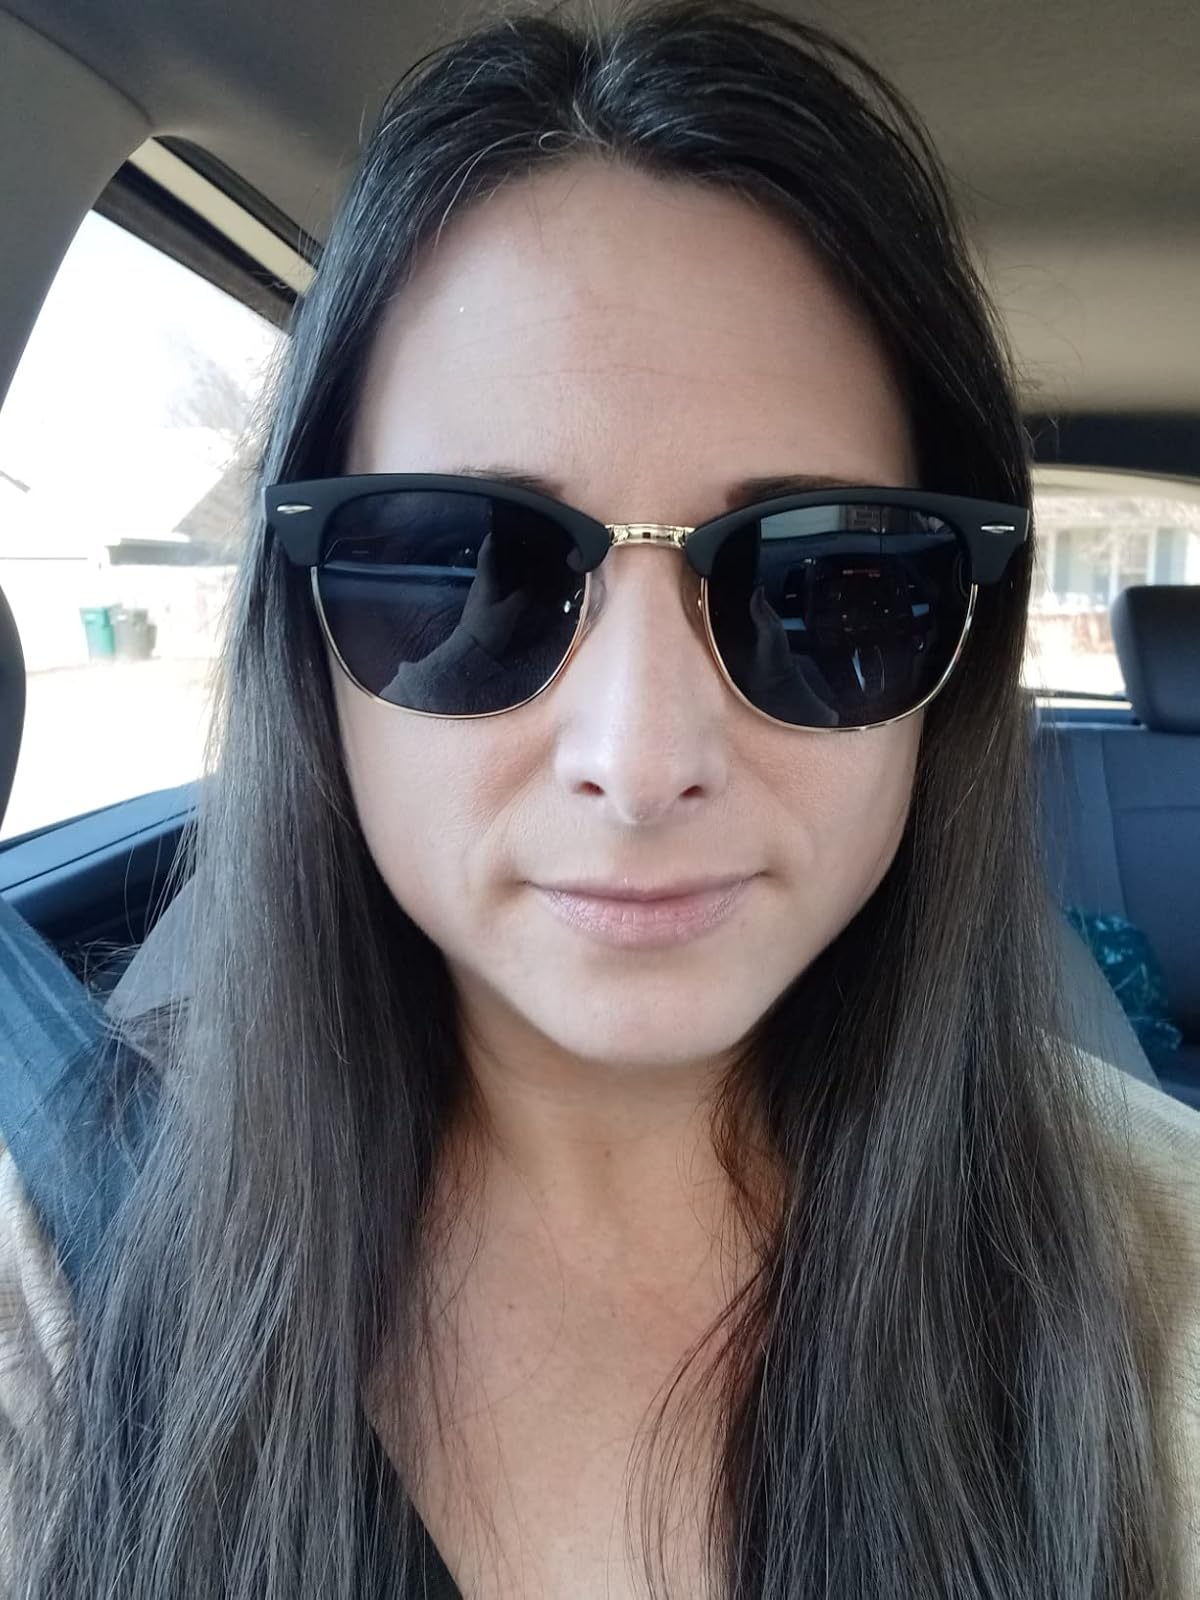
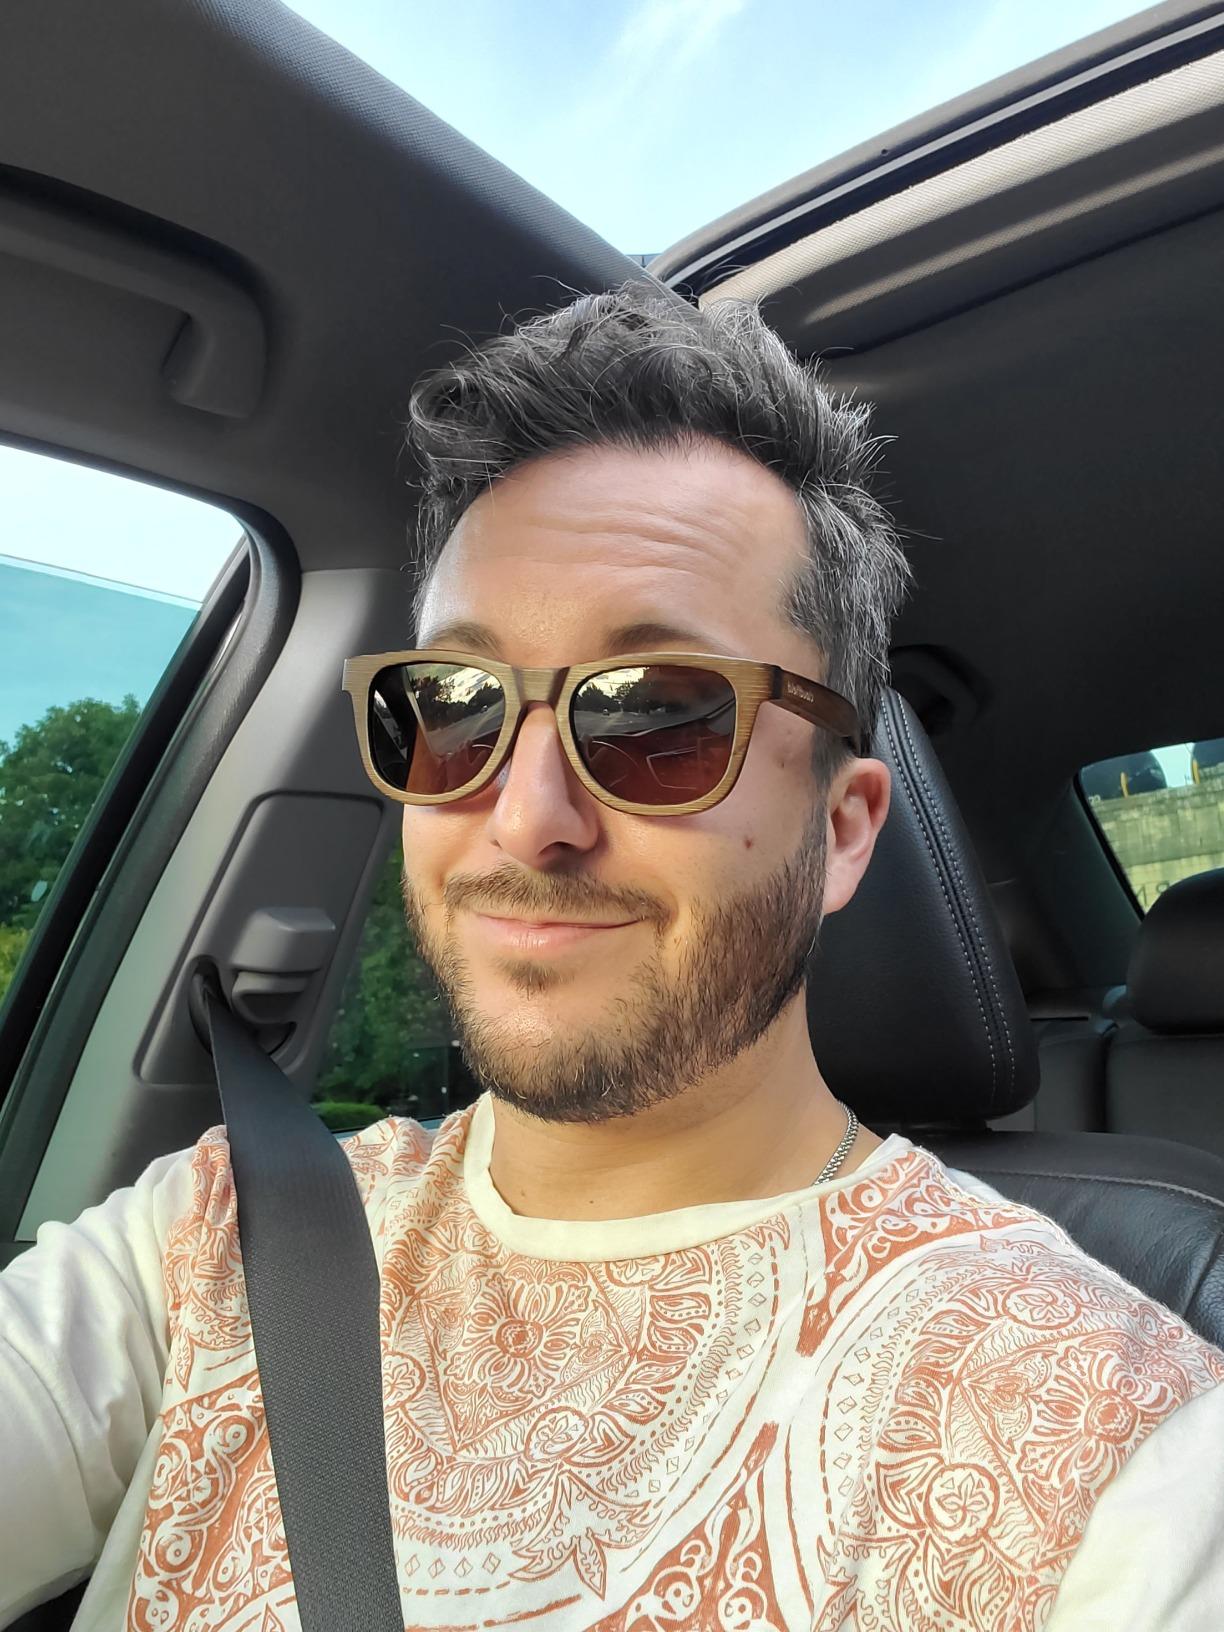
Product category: accessories_sunglasses
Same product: no